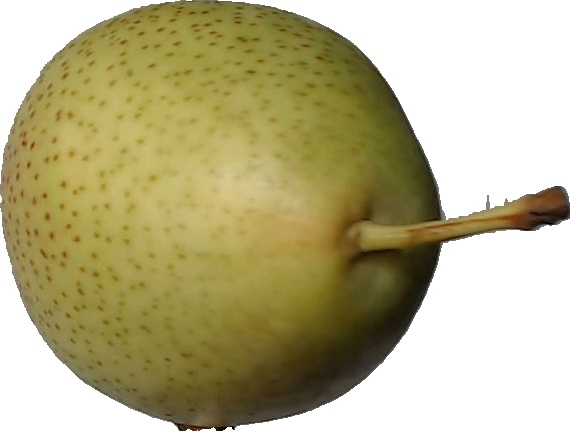
Label: pear_1